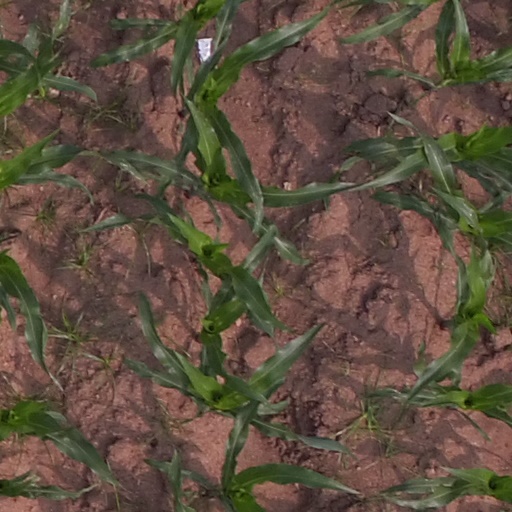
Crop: maize; corn